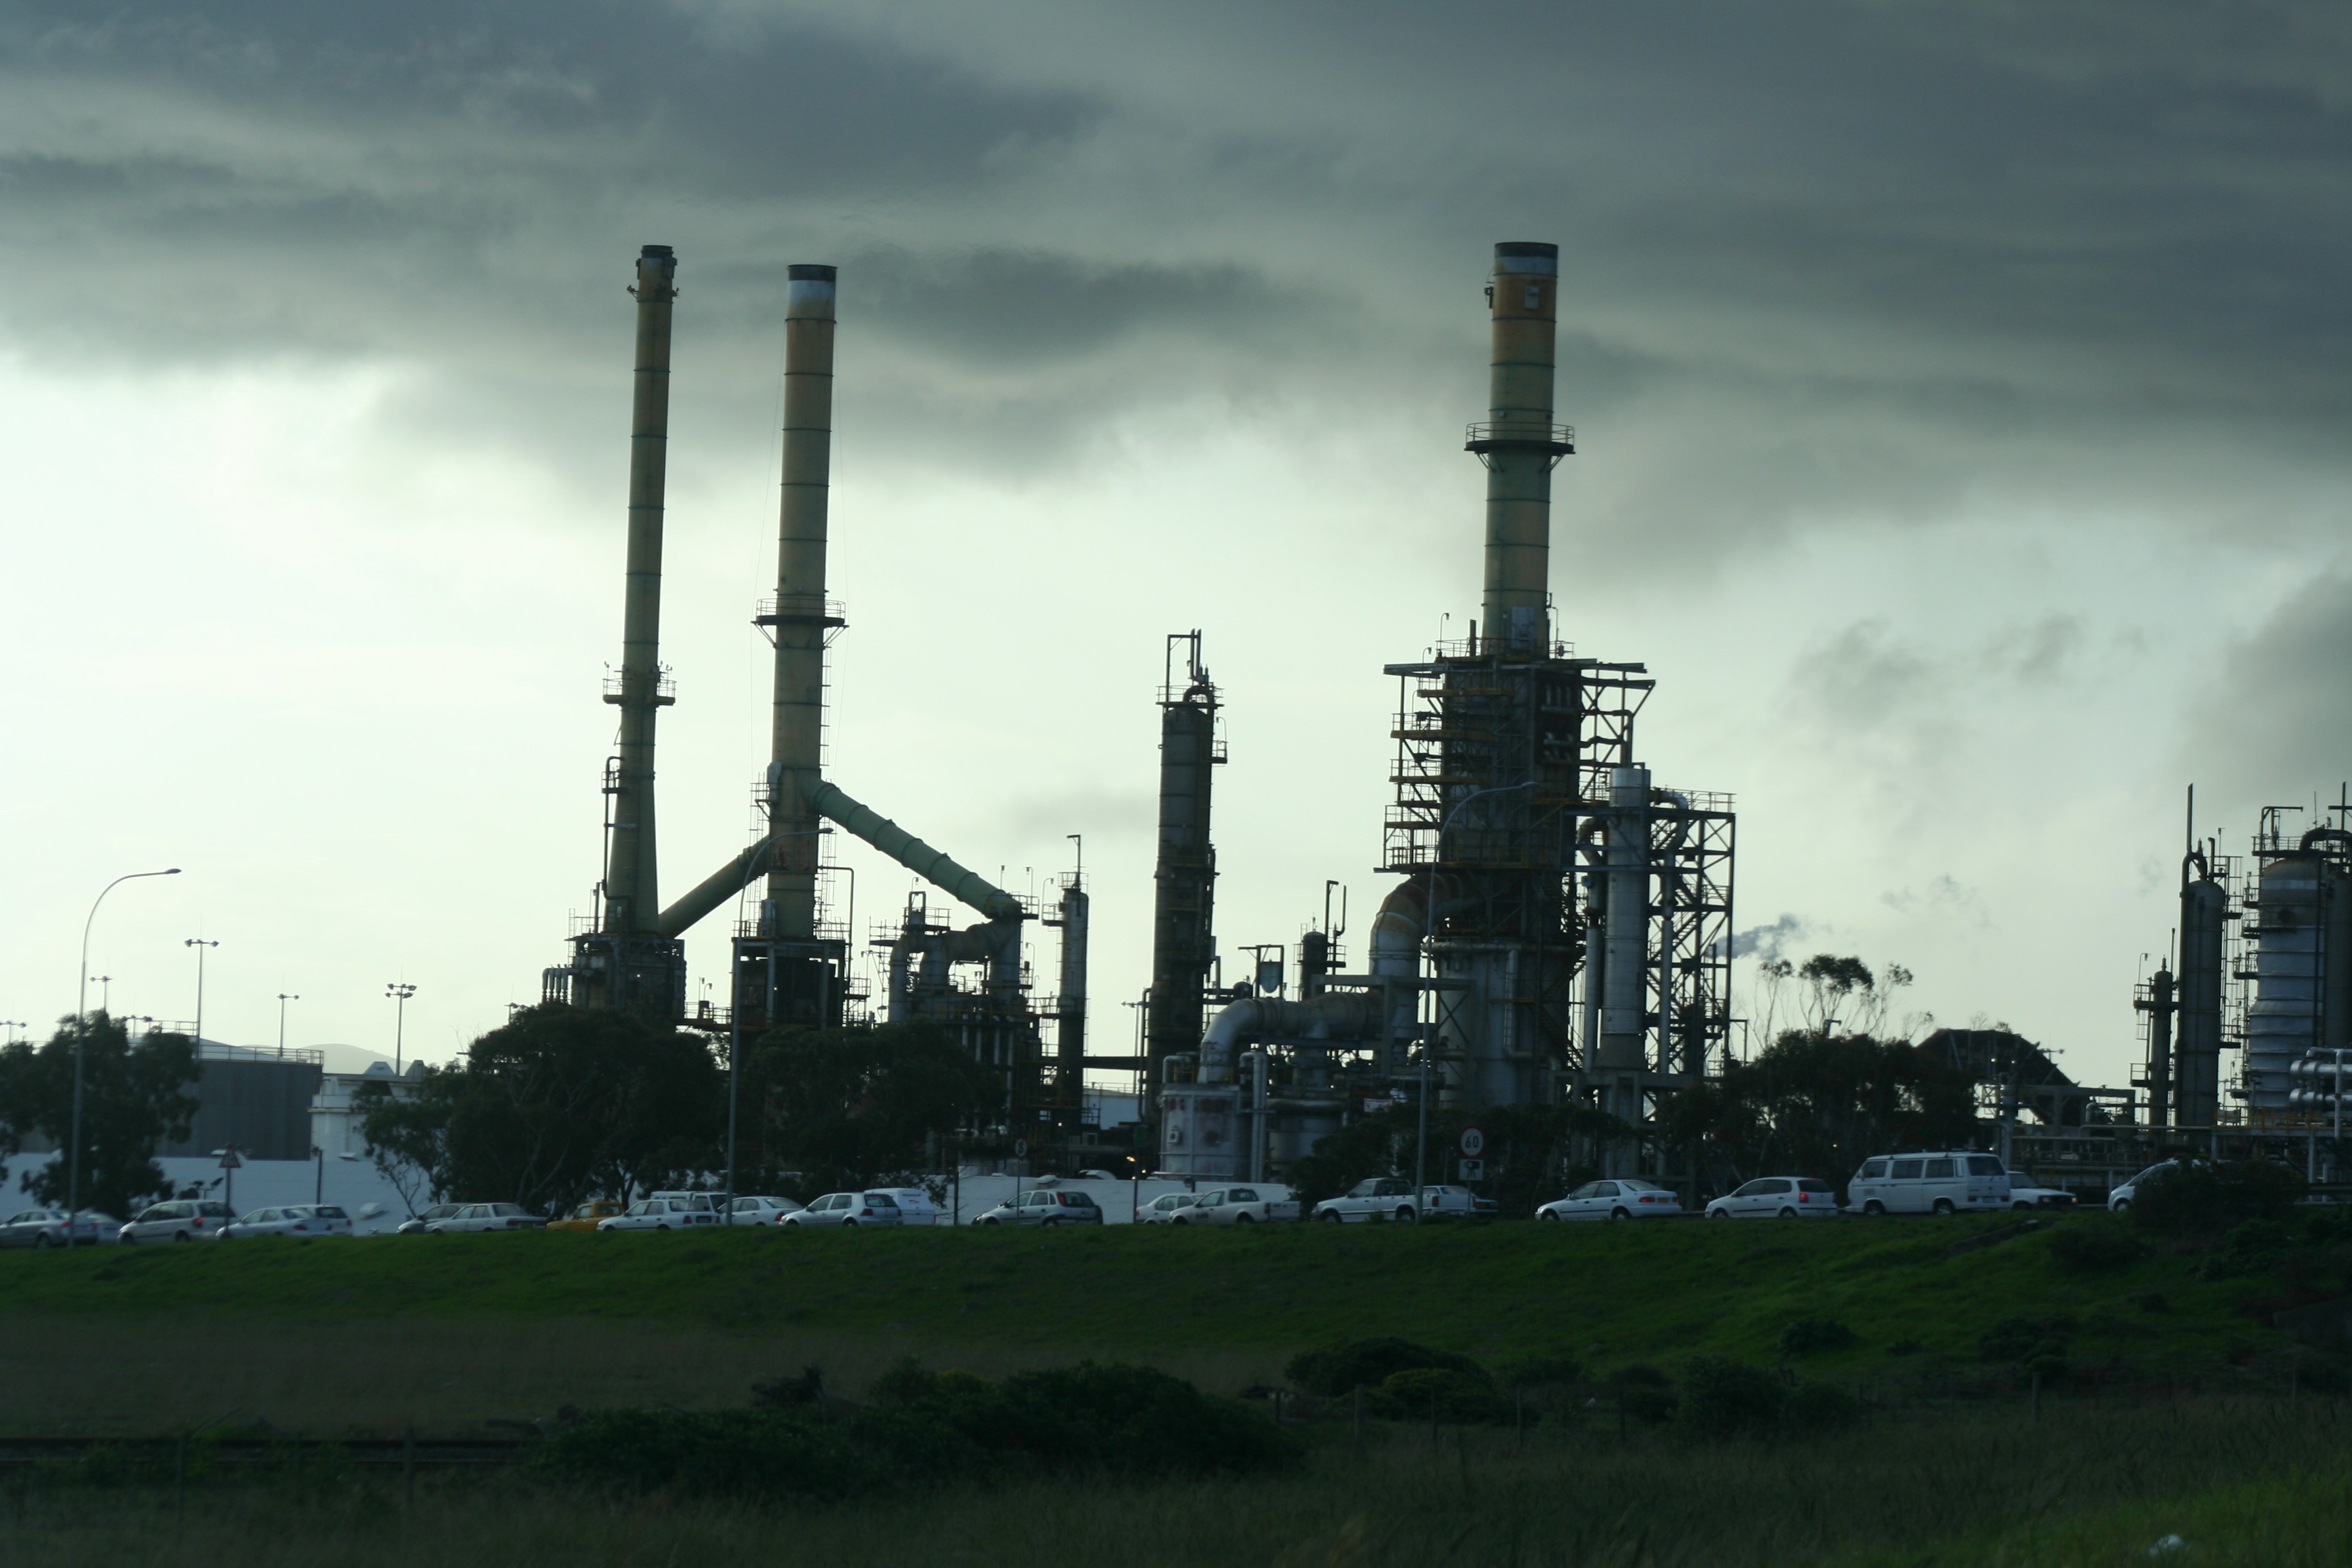
plant, transport, tower, industrial, factory, industry, electricity, oil, capetown, refinery, petroleum, petrochemical, power station, outdoor structure, oil field